Jan van de Cappelle

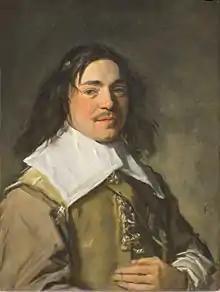
This painting by Frans Hals was formerly considered to be the lost portrait of Jan van de Cappelle

The majority of his works are marine or river views, nearly always with several vessels, but he also left a number of small winter landscapes somewhat in the manner of Aert van der Neer; these all seem to date between 1652 and 1654. His seascapes (using the term loosely) may be large or small; the nine examples in the National Gallery, London, the largest group in a single collection, vary between 122 x 154.5 cm (NG 967: 48 x 61 inches) and 34.8 x 48.1 cm (NG 865: 14 x 19 inches).